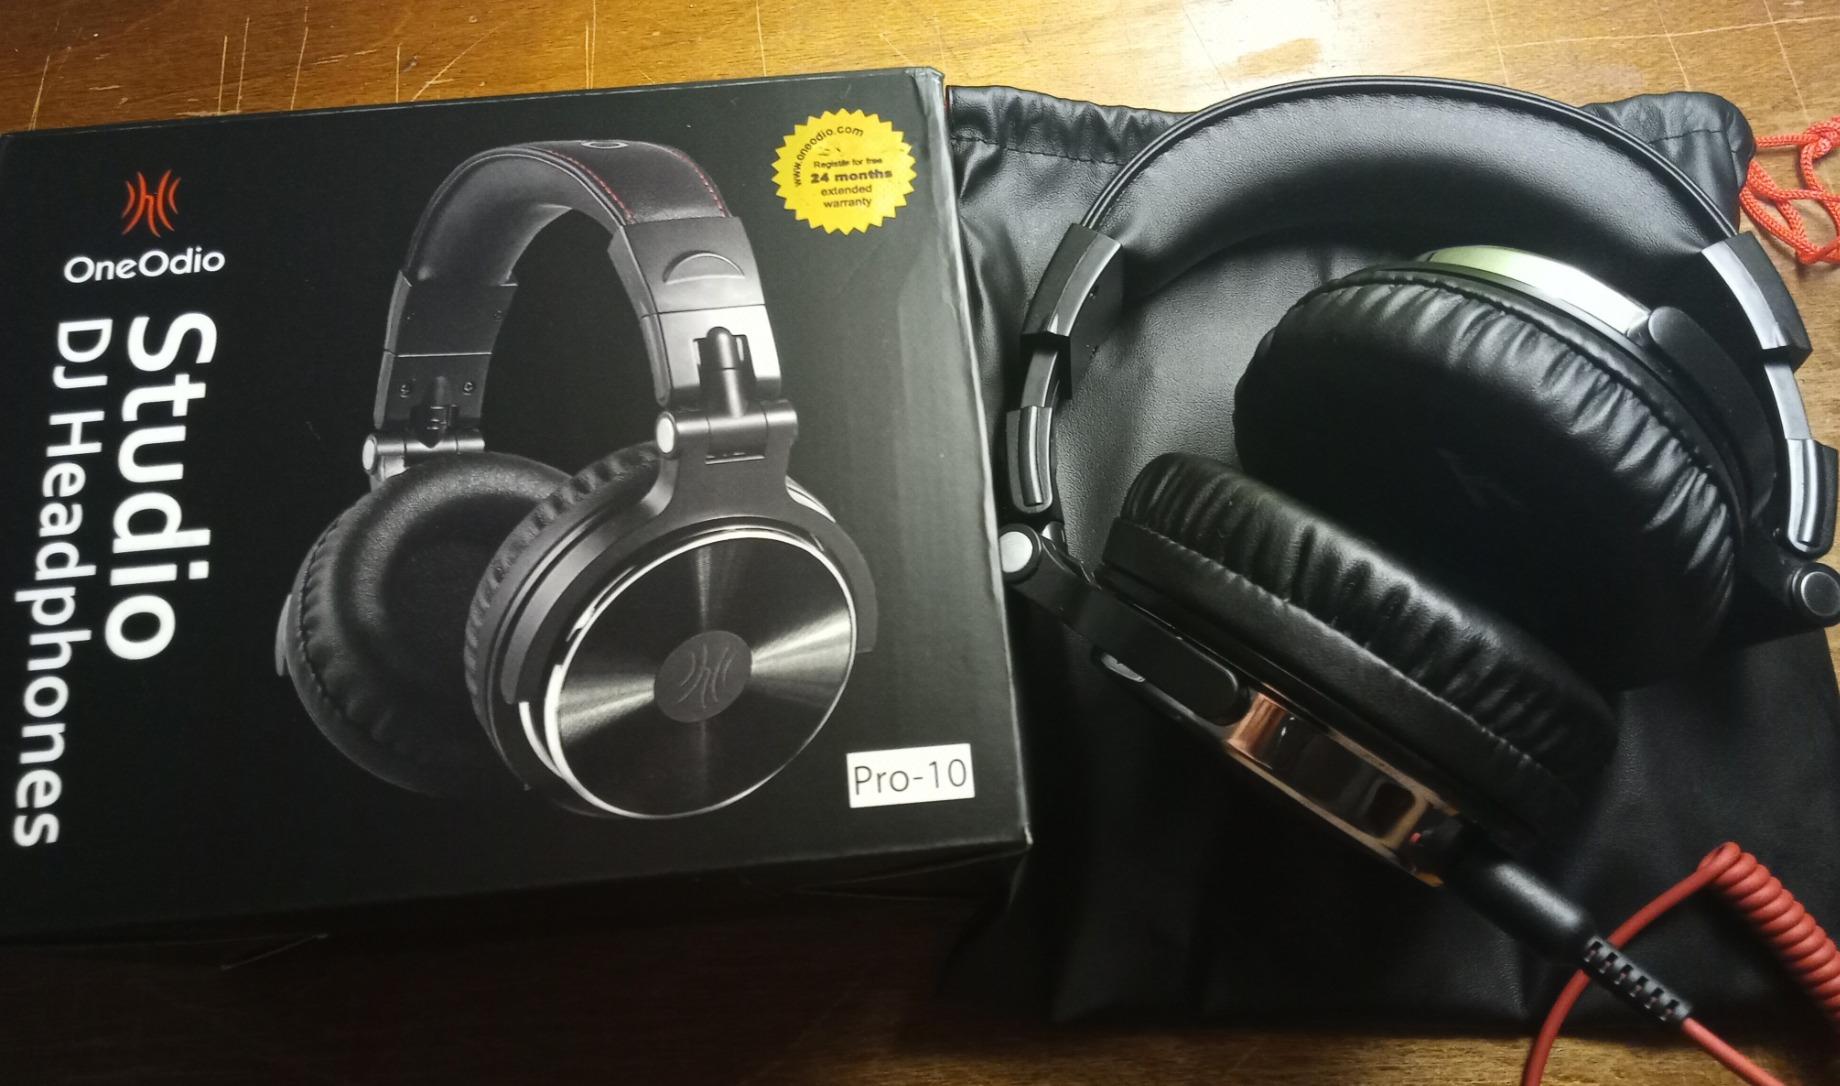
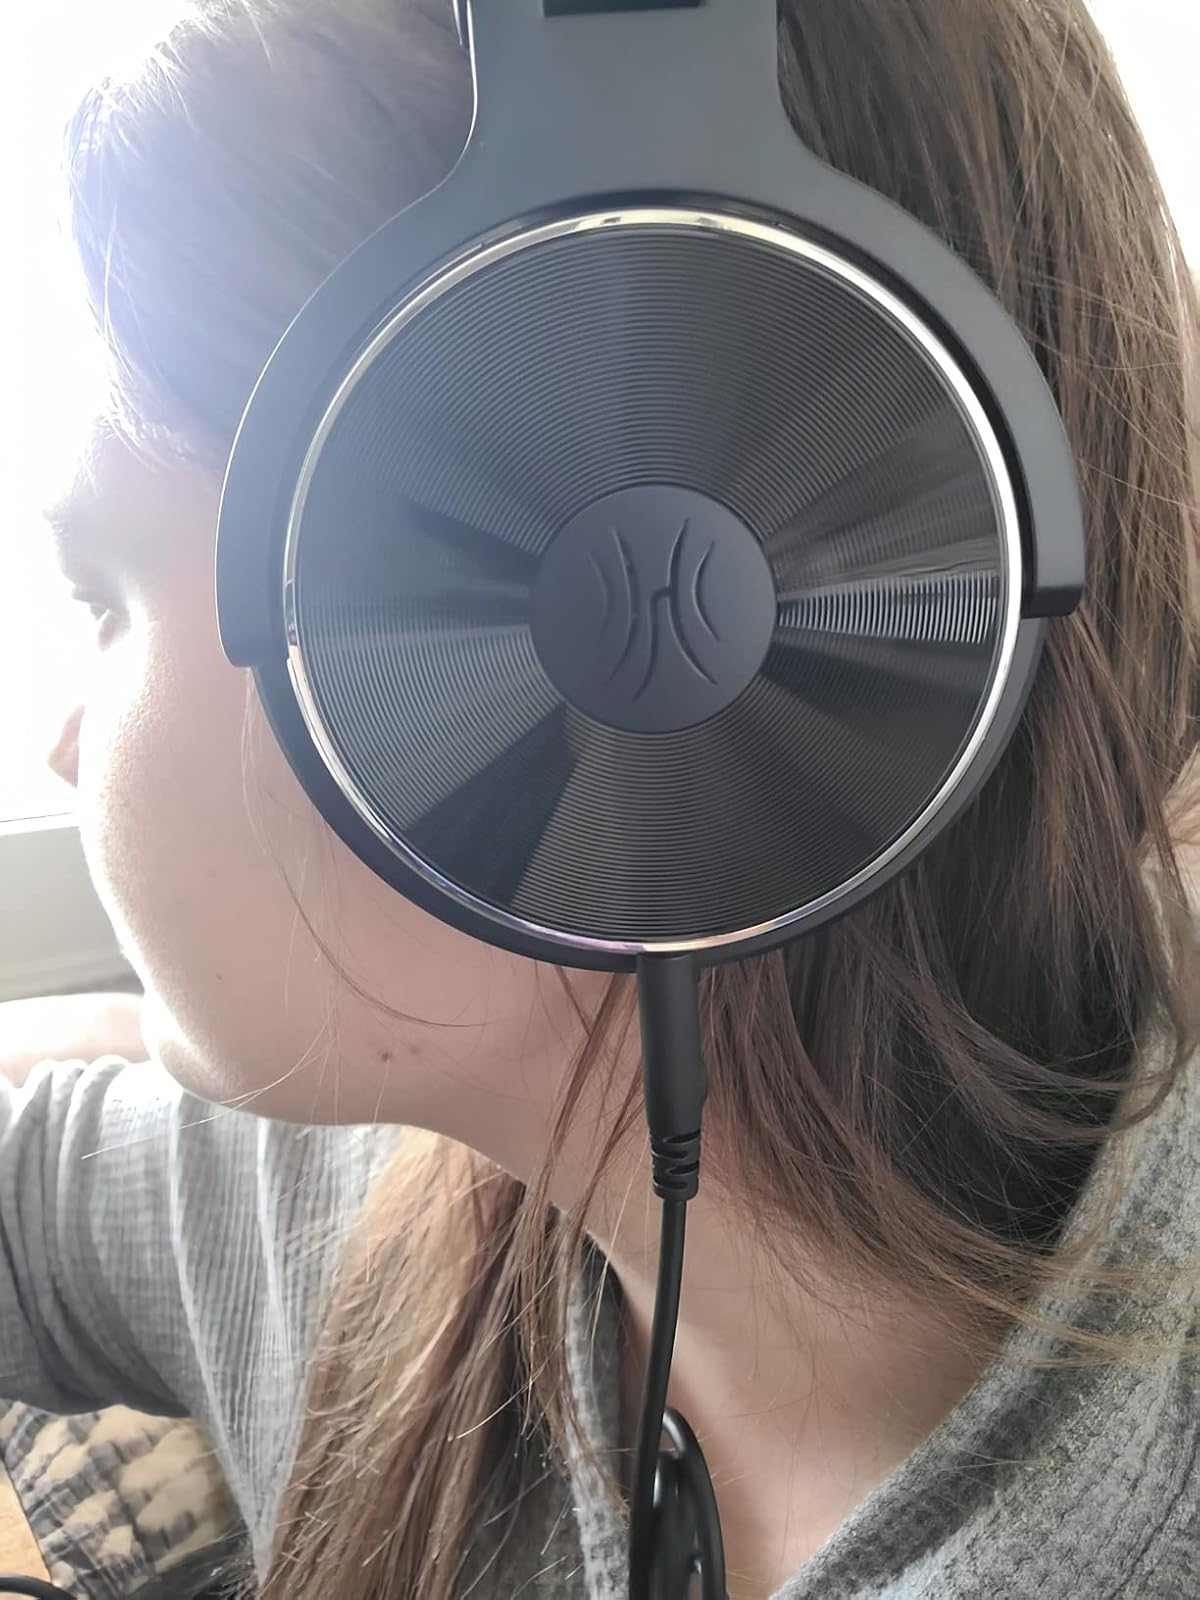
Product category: headphones
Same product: yes